Peter Chernin

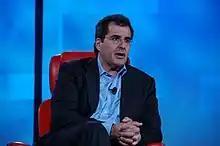
Chernin in 2007

Peter Chernin (born May 29, 1951) is an American film and television producer, businessman and investor. He is the chairman and CEO of The Chernin Group (TCG), which he founded in 2010. TCG manages, operates and invests in businesses in the media, entertainment, and technology sectors.